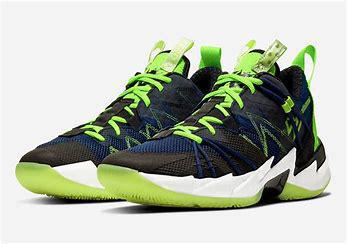
Brand: Jordan
Model: Why Not ZER0 3